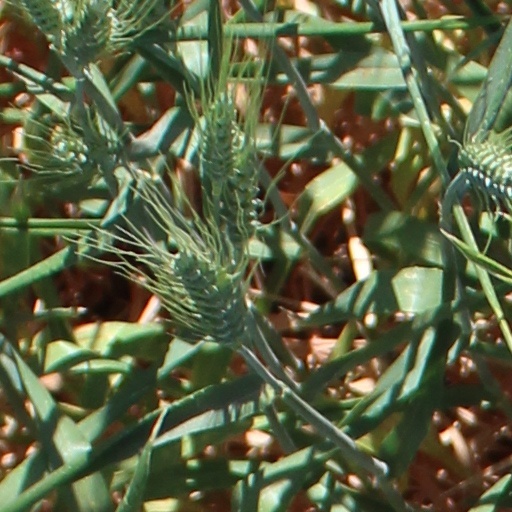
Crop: wheat